Cornu aspersum

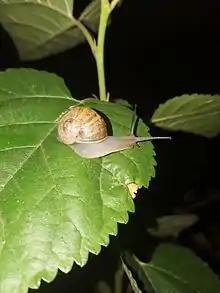
Cornu on a white mulberry leaf in Johannesburg, South Africa

"Cornu aspersum" is a typically species; it has been spread to many geographical regions by humans, either deliberately or accidentally. Nowadays, it is cosmopolitan in temperate zones, and has become naturalised in regions with climates that differ from the mediterranean climate in which it evolved. Its passive anthropochory is the likeliest explanation for genetic resemblances between populations. Its anthropochorous spread may have started as early as during the Neolithic Revolution some 8500 BP. Such anthropochory continues, sometimes resulting in locally catastrophic destruction of habitat or crops.